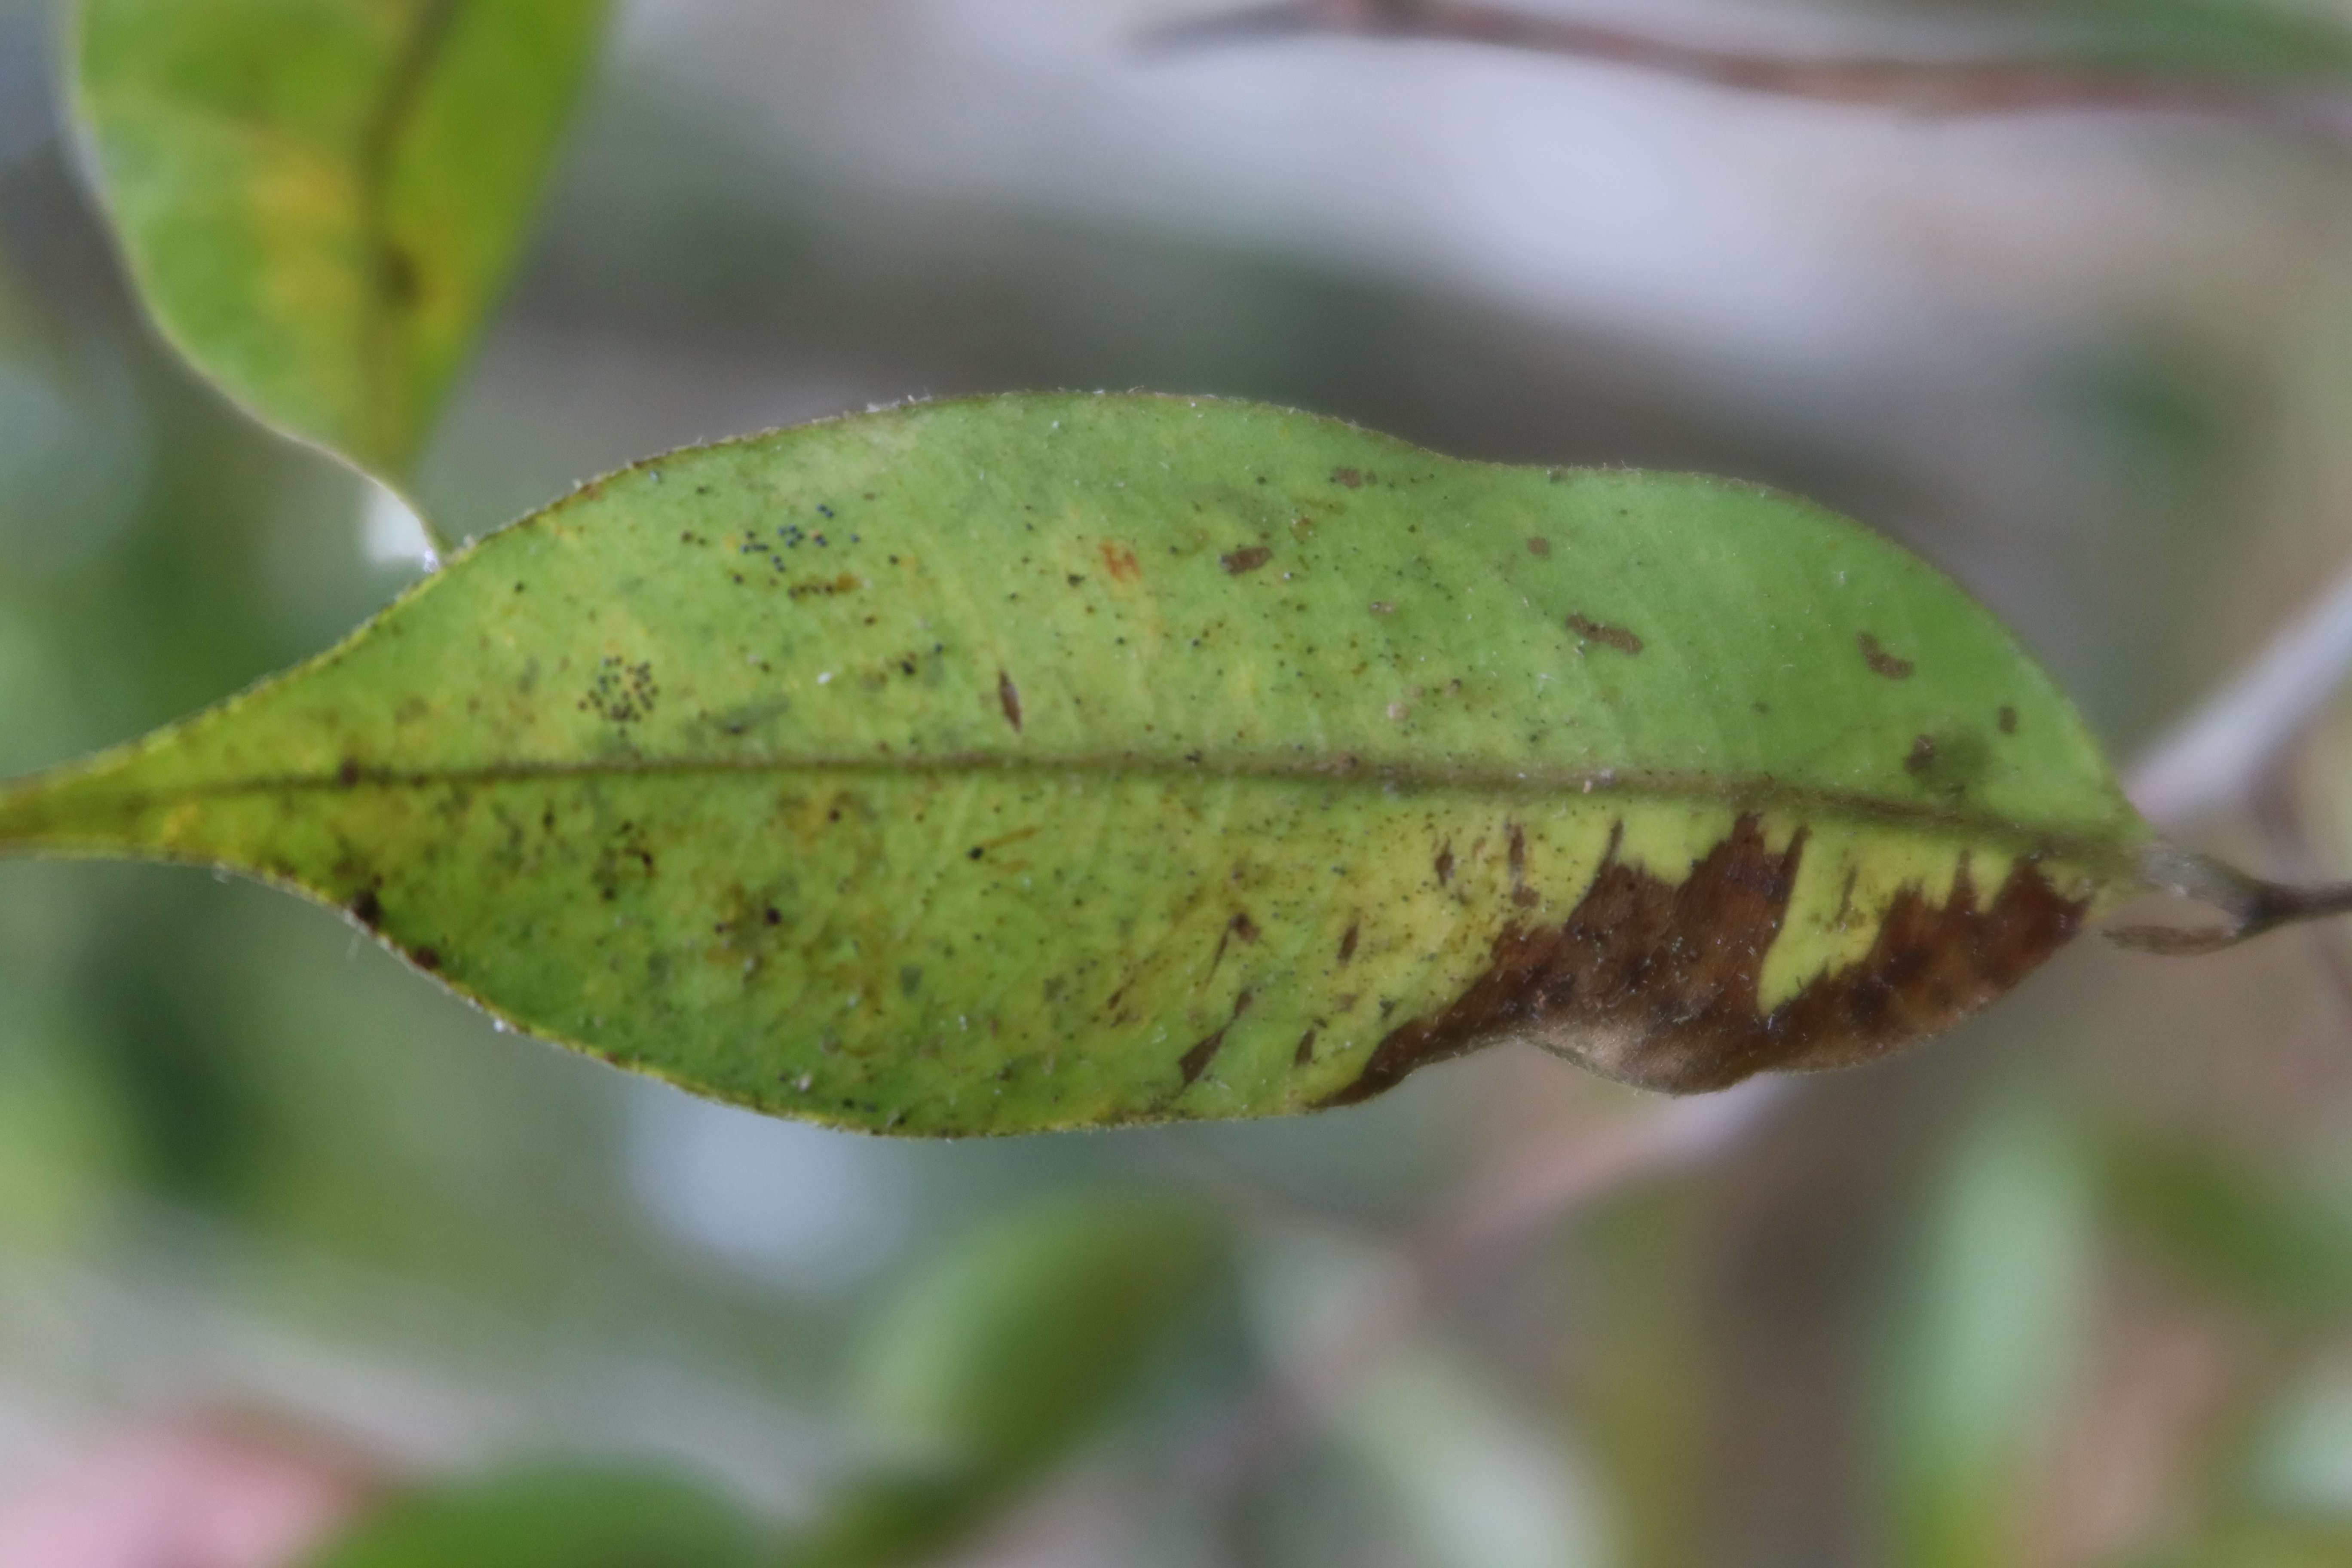
Label: Anthracnose